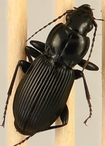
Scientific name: Pterostichus novus
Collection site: Steigerwaldt-Chequamegon NEON (STEI), plot STEI_003